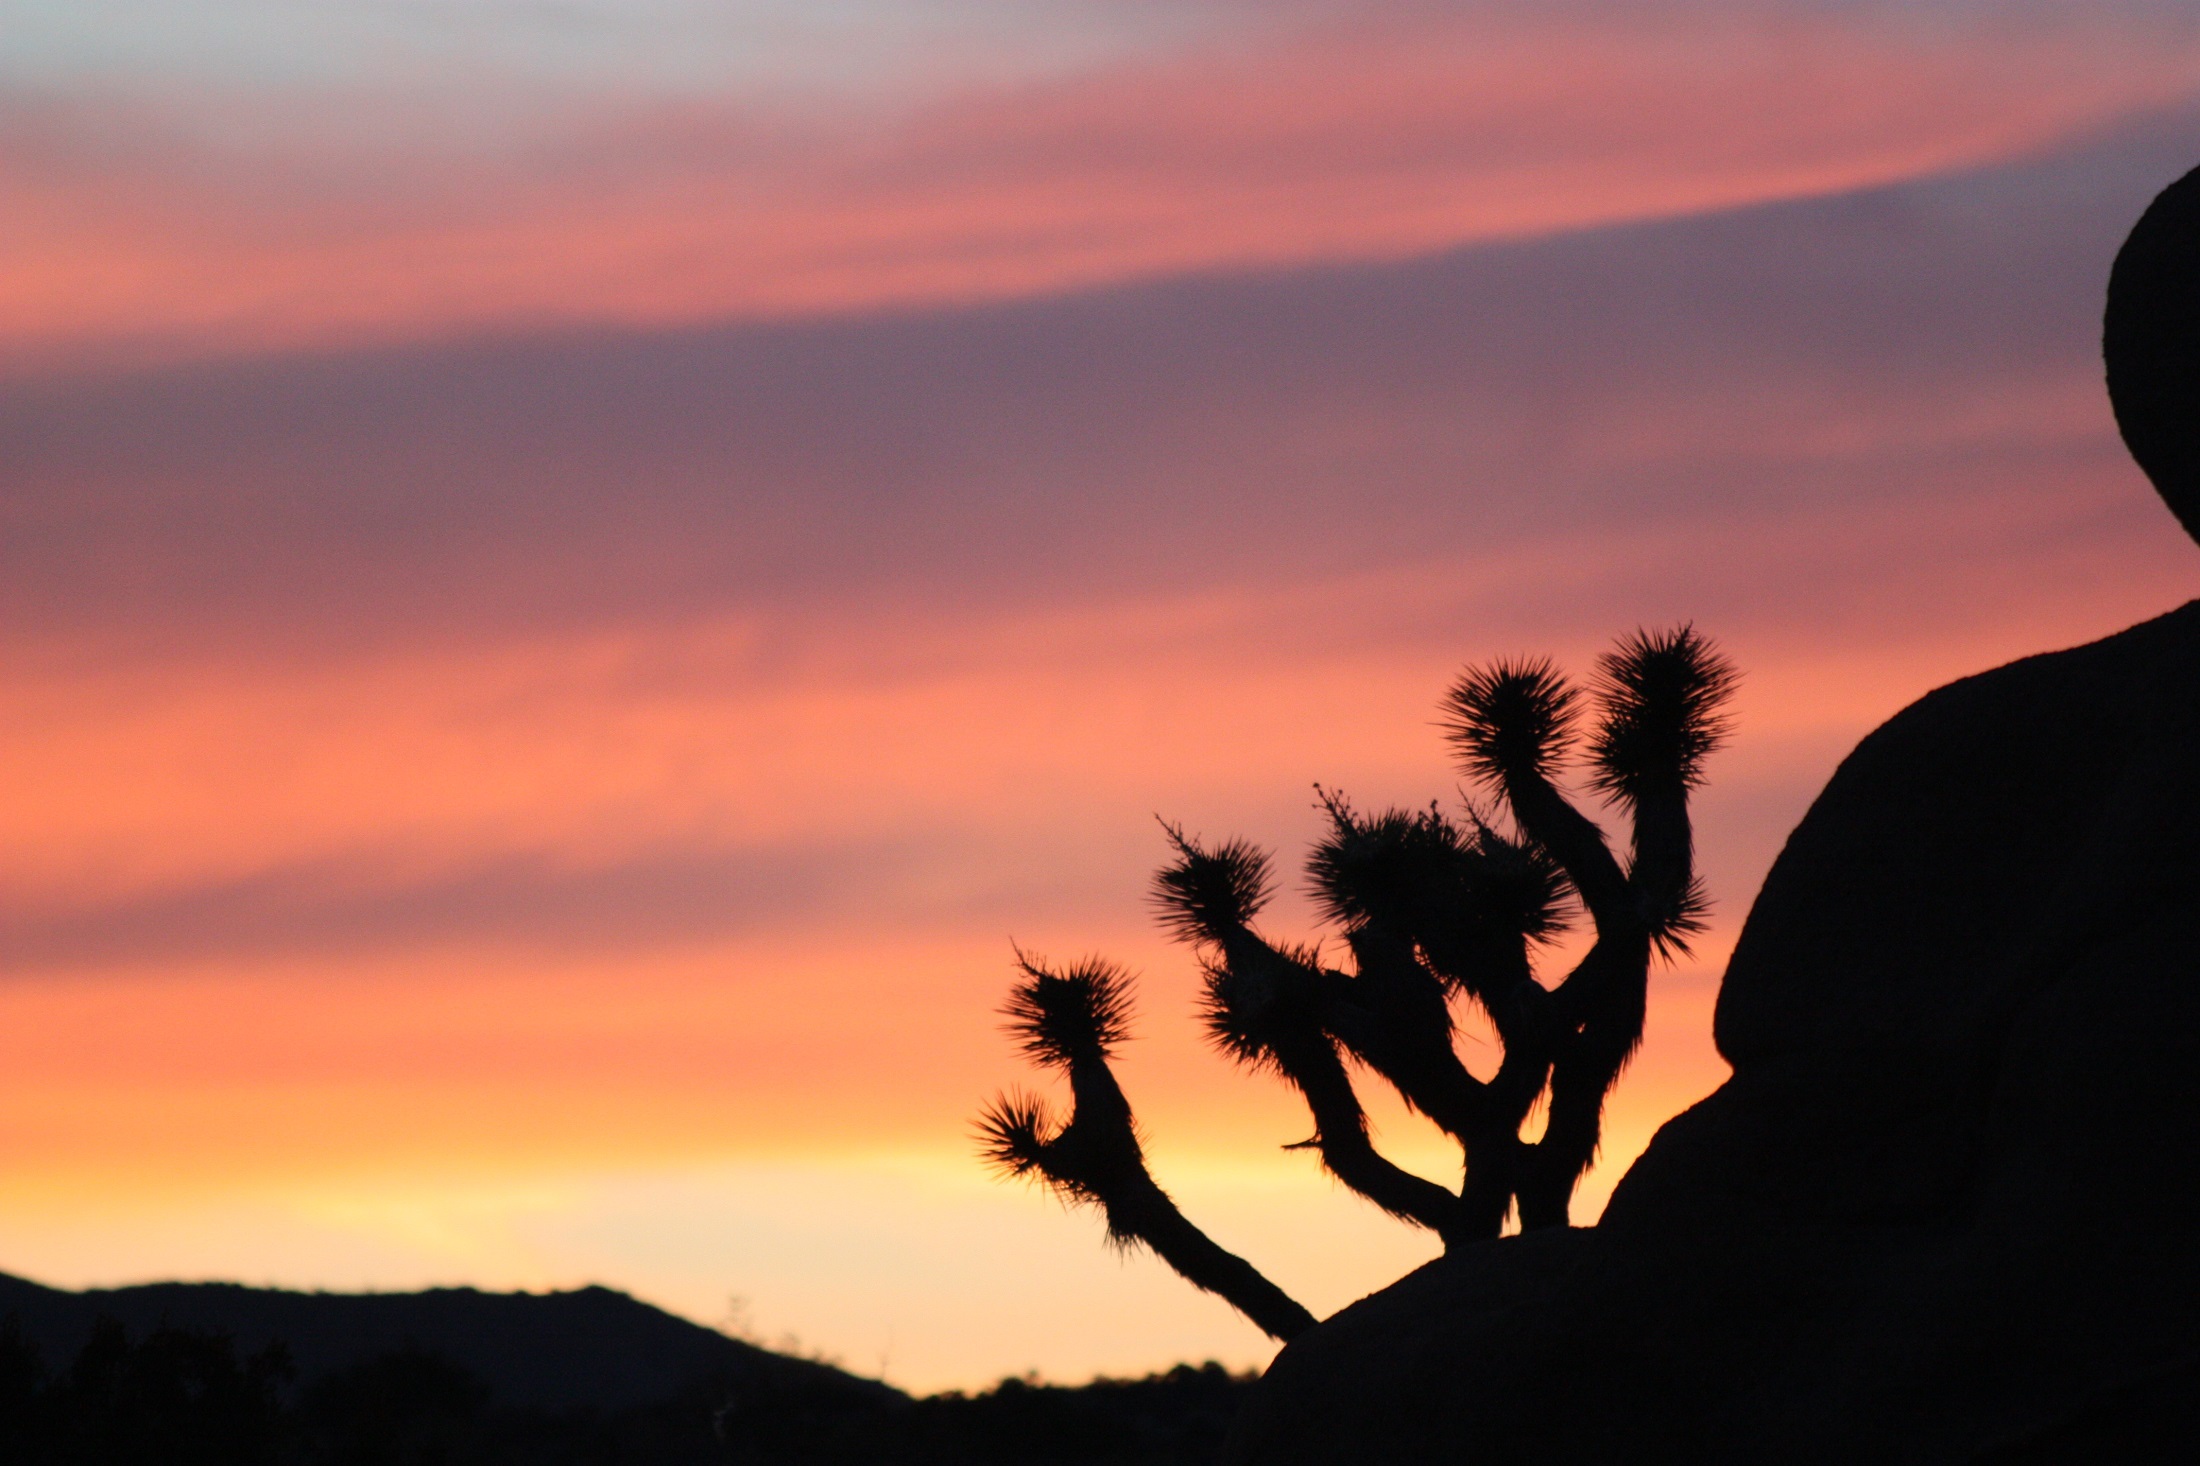
landscape, nature, horizon, wilderness, silhouette, cloud, plant, sky, sun, sunrise, sunset, sunlight, morning, desert, dawn, dusk, evening, twilight, scenic, usa, colorful, national park, california, savanna, west, mountains, silhouettes, joshua tree, afterglow, atmospheric phenomenon